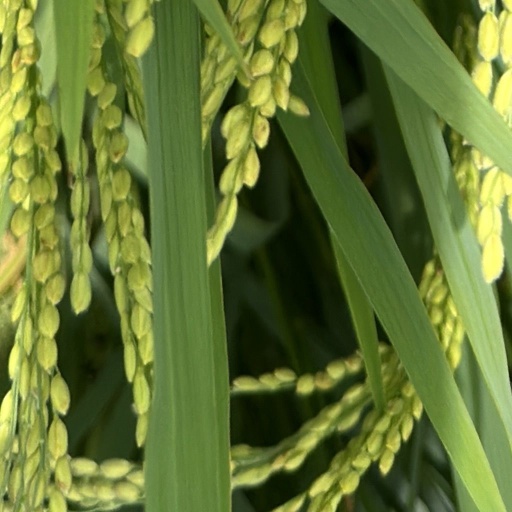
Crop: rice